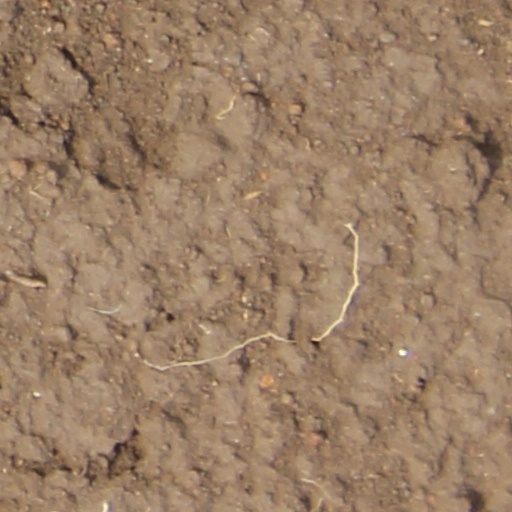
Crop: wheat